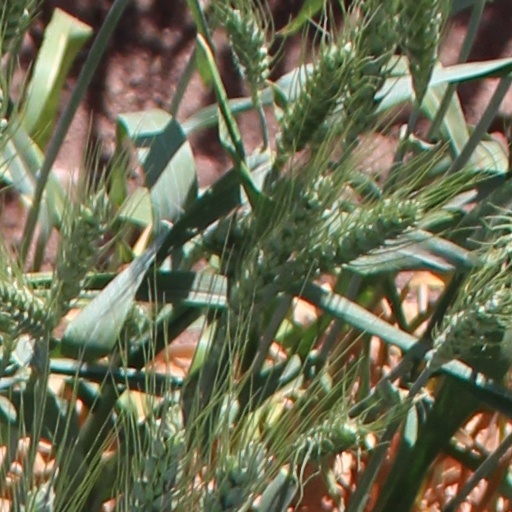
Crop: wheat